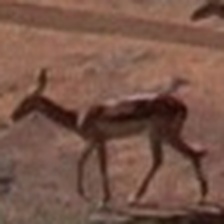
Pose orientation: left